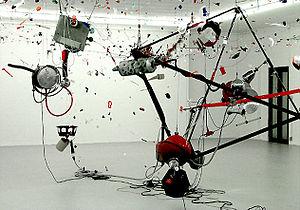
Siegfried Fuhrmann est un sculpteur et peintre allemand.